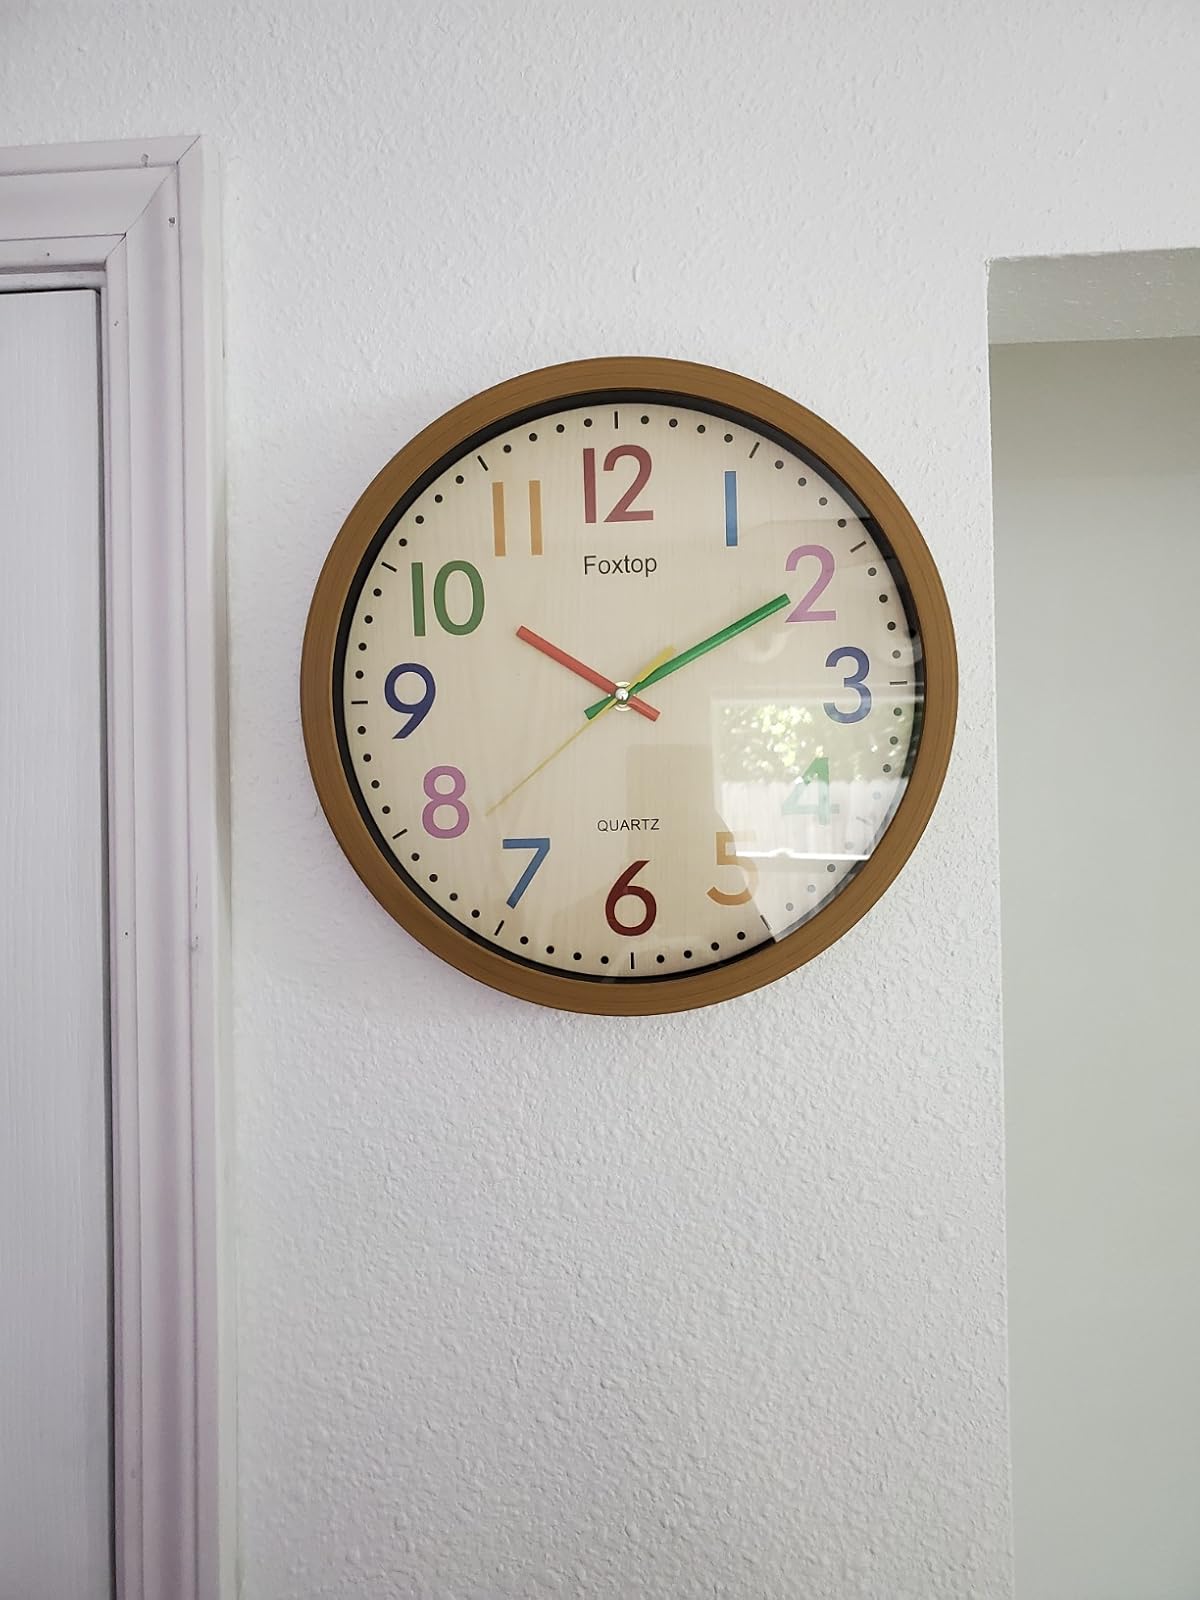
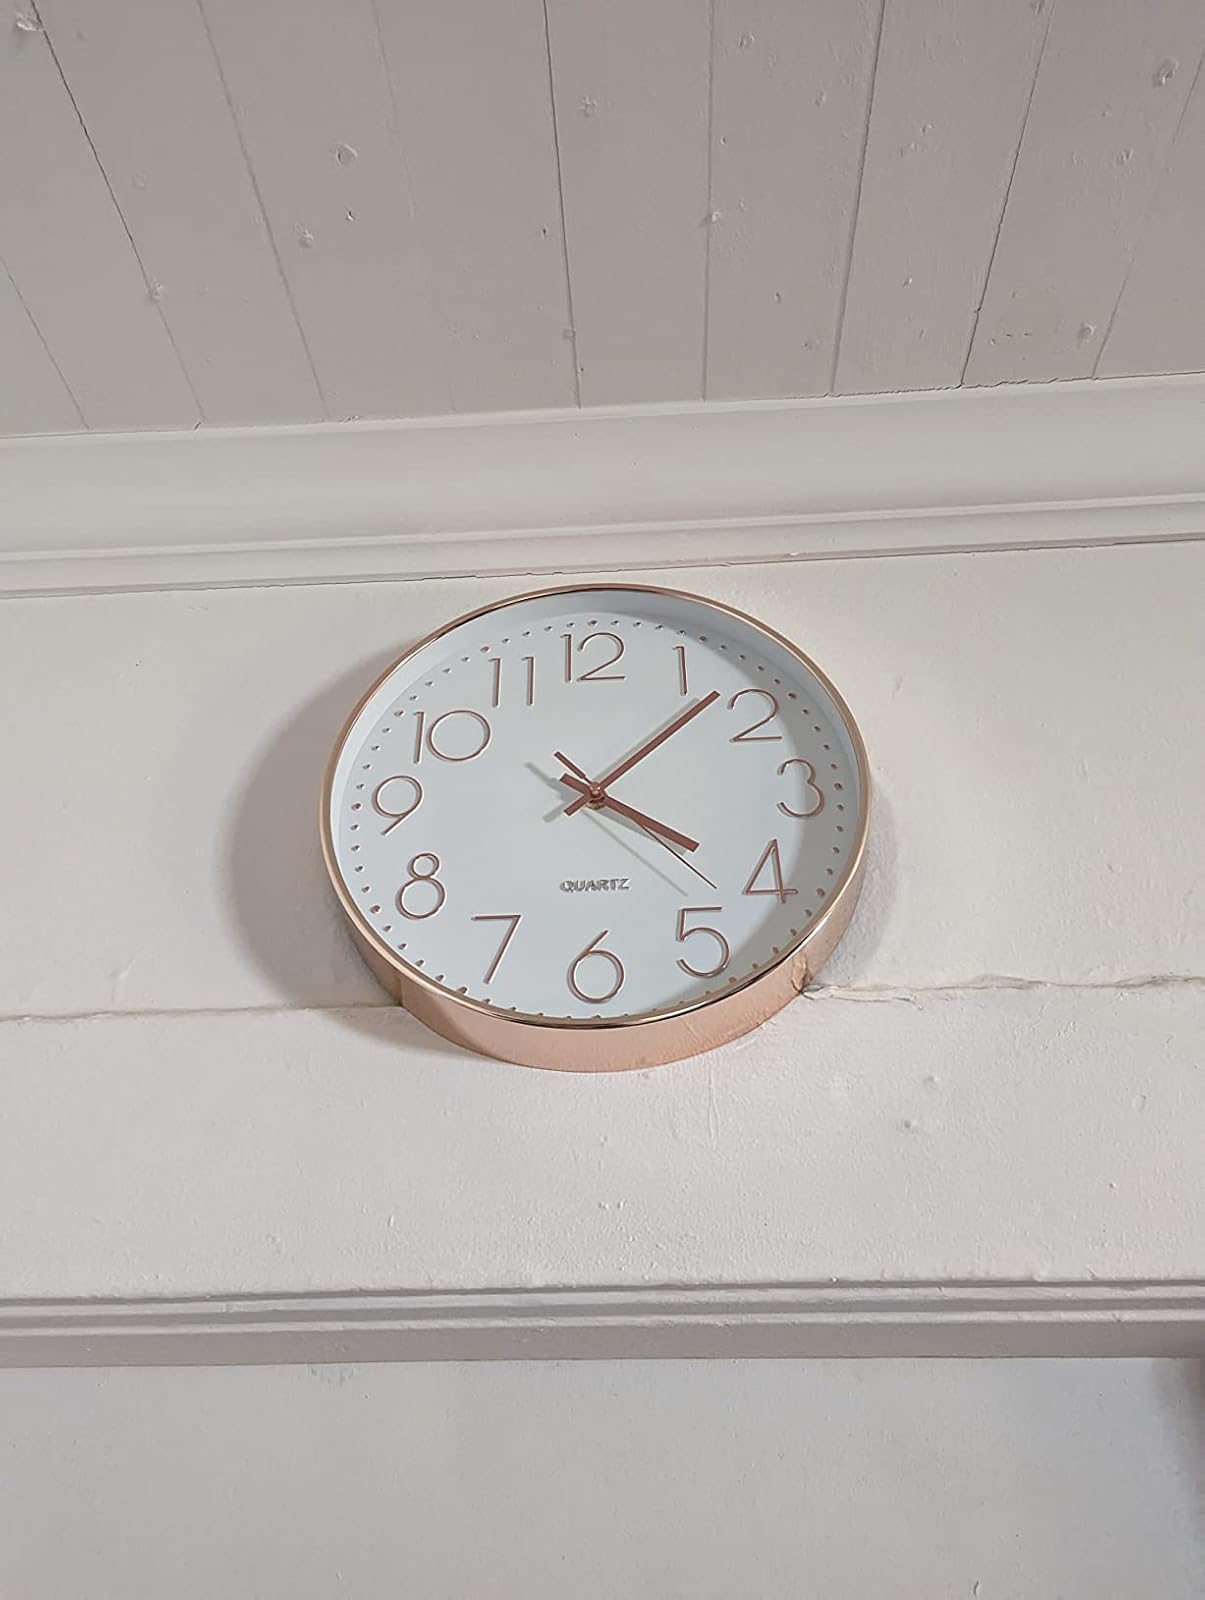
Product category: clock
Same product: no